Arende (film)

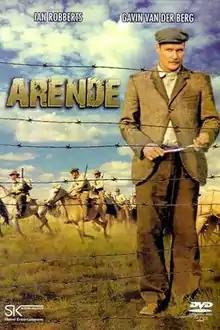

Arende is a 1994 South African action war film film directed by Dirk de Villiers. The film stars Ian Roberts and Gavin van den Berg in lead roles along with Diane Wilson, Keith Grenville and Percy Sieff in supportive roles. It is a continuation of the "Arende" TV series that preceded it.